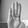
ASL letter: B